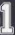
Number: 1